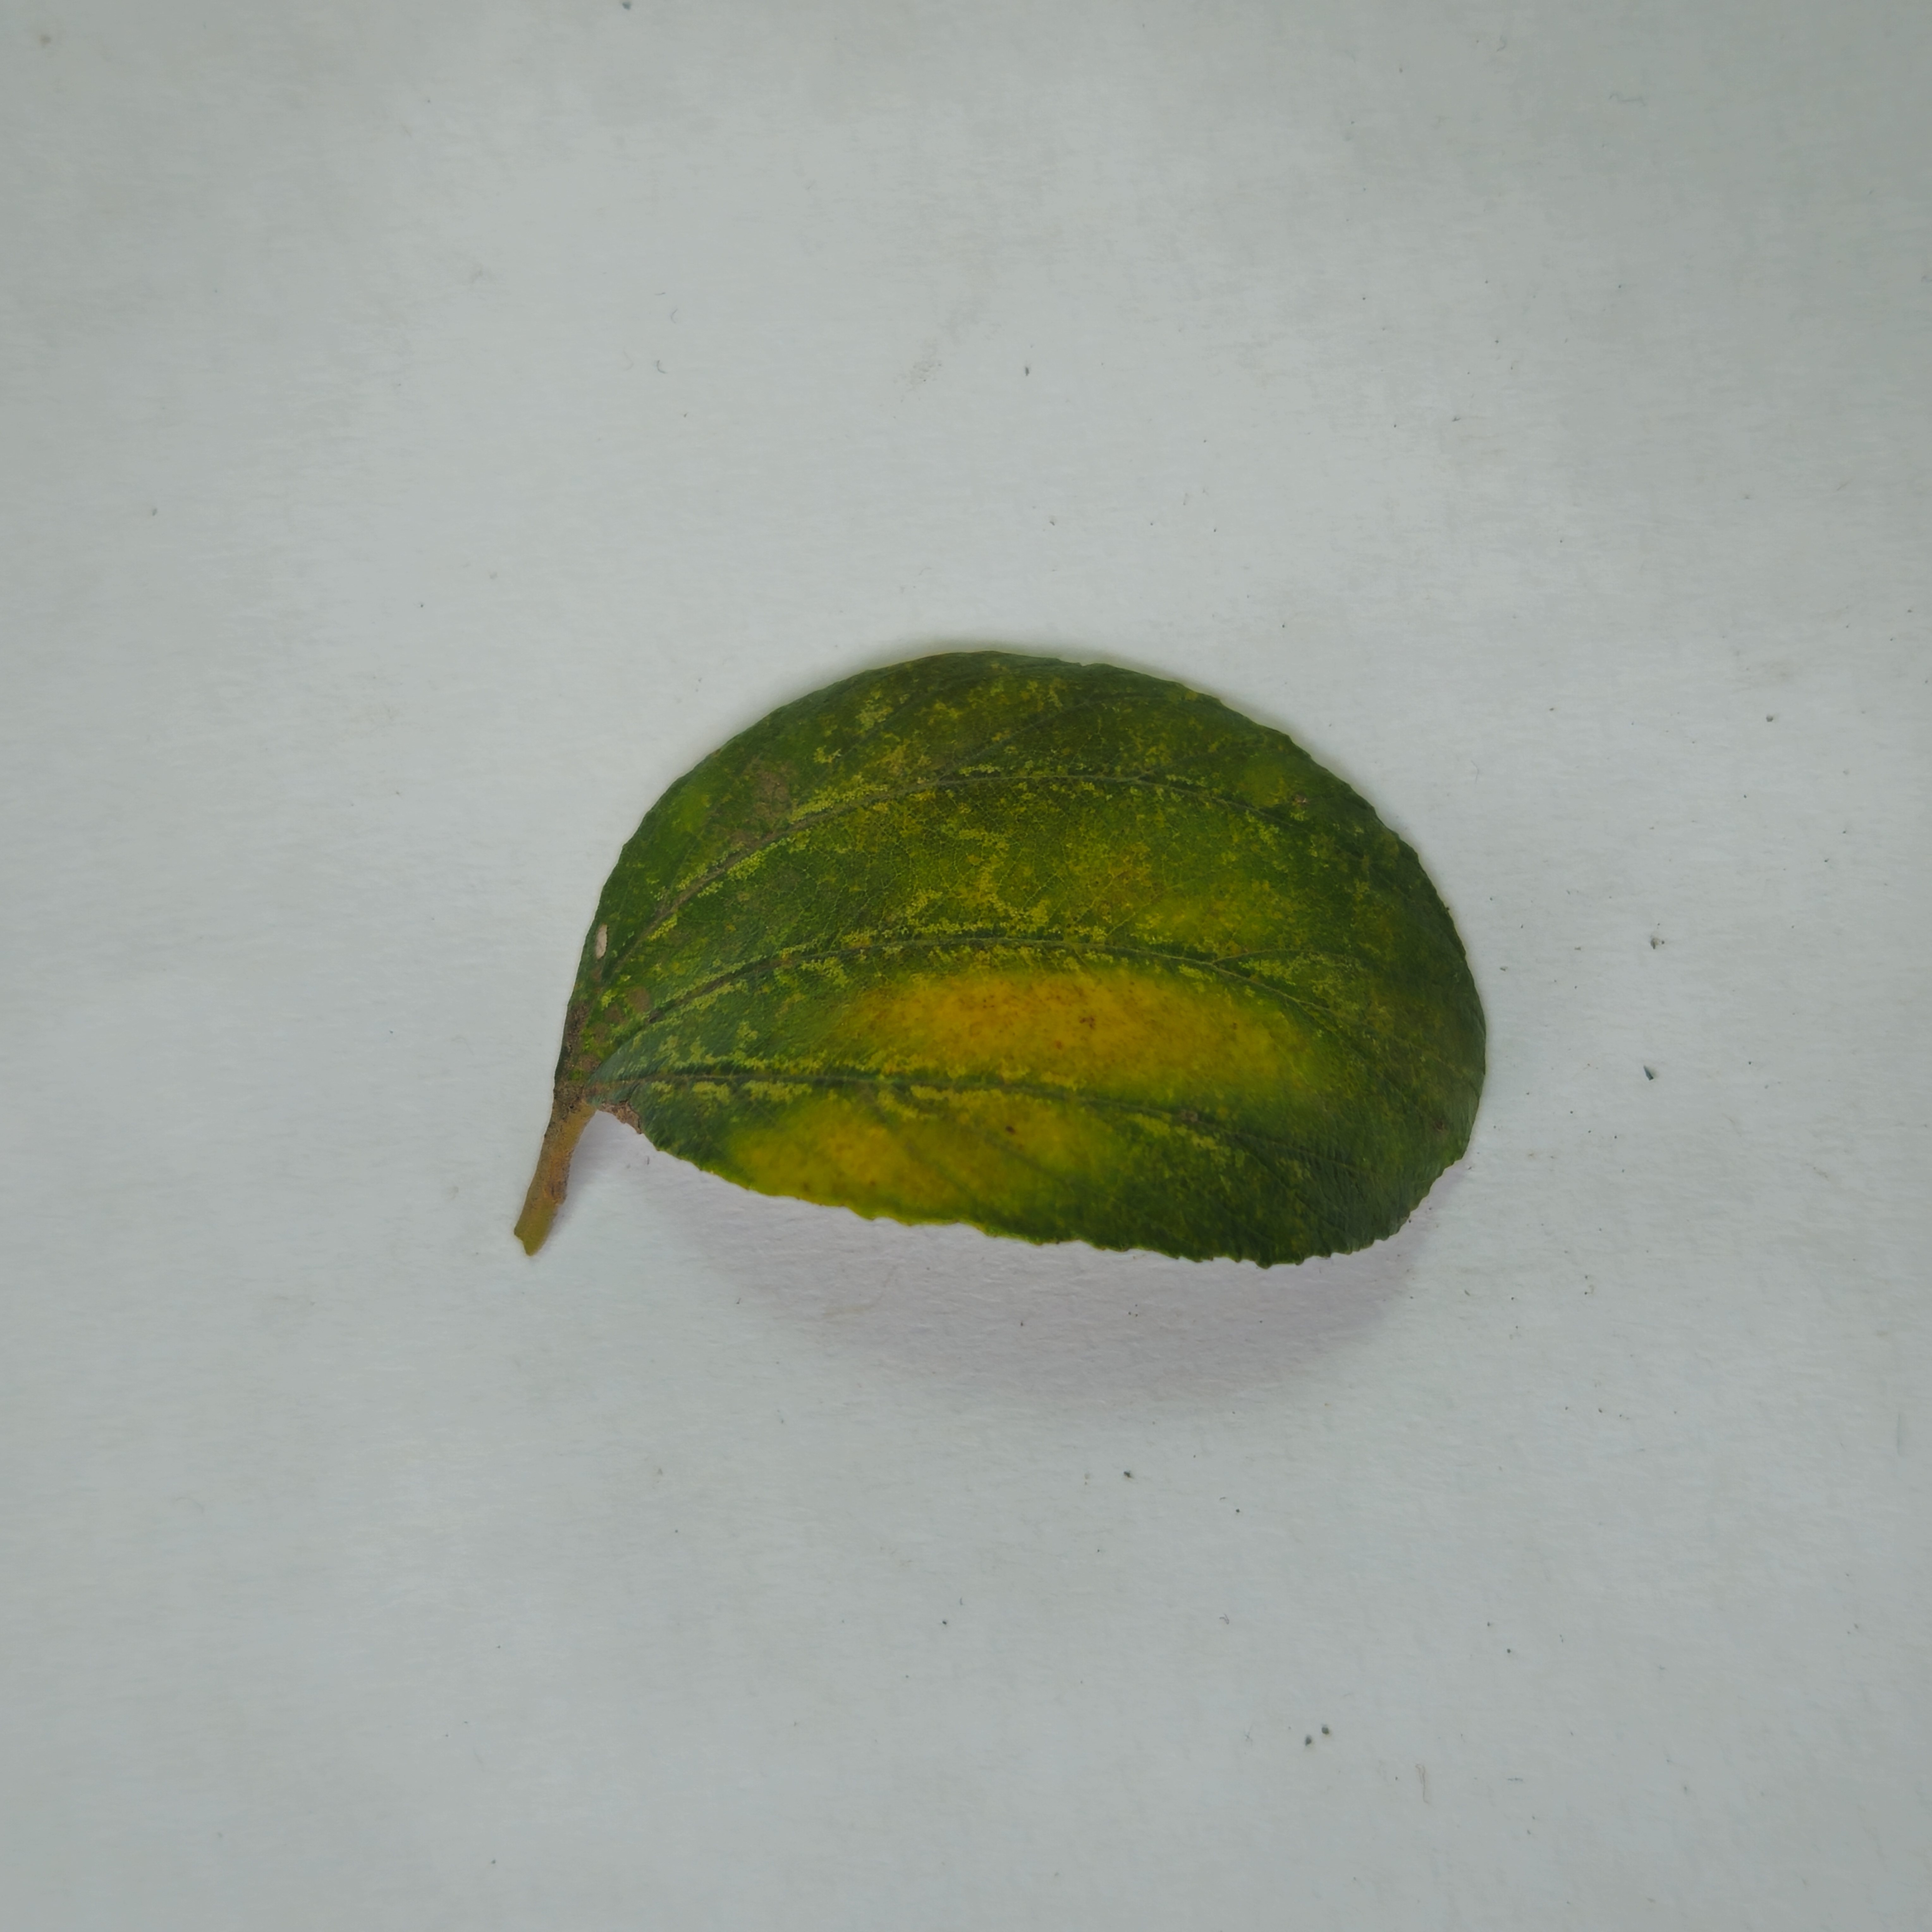
Label: Yellow